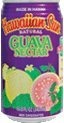
Item Name: Hawaiian Sun Guava Nectar (case of 12 11.5 oz cans)
Bullet Point 1: Hawaiian Sun Guava Nectar
Bullet Point 2: One case of 12 cans, 11.5oz each
Product Description: Hawaiian Sun Guava Nectar, One case of 12 cans, 11.5oz each
Value: 138.0
Unit: Fl Oz

Price: 29.99